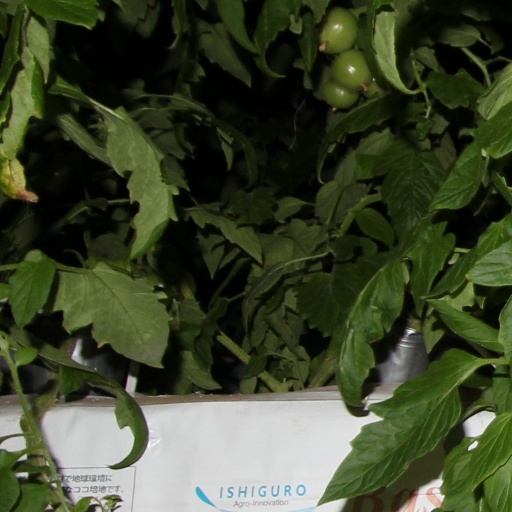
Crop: tomato